Brian Posehn

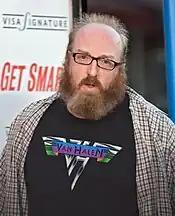
Posehn in June 2008

Film appearances from Posehn include the 2003 comedy film sequel "", "Grind", the 2005 Rob Zombie horror film "The Devil's Rejects", "Sleeping Dogs Lie", "", and the 2007 animated feature "Surf's Up", where he played Glen Maverick. Posehn appeared as himself in the 2007 documentary " Super High Me" starring 'marijuana comedian' Doug Benson, the 2008 documentary "Nerdcore Rising" about MC Frontalot and in a supporting role in "".